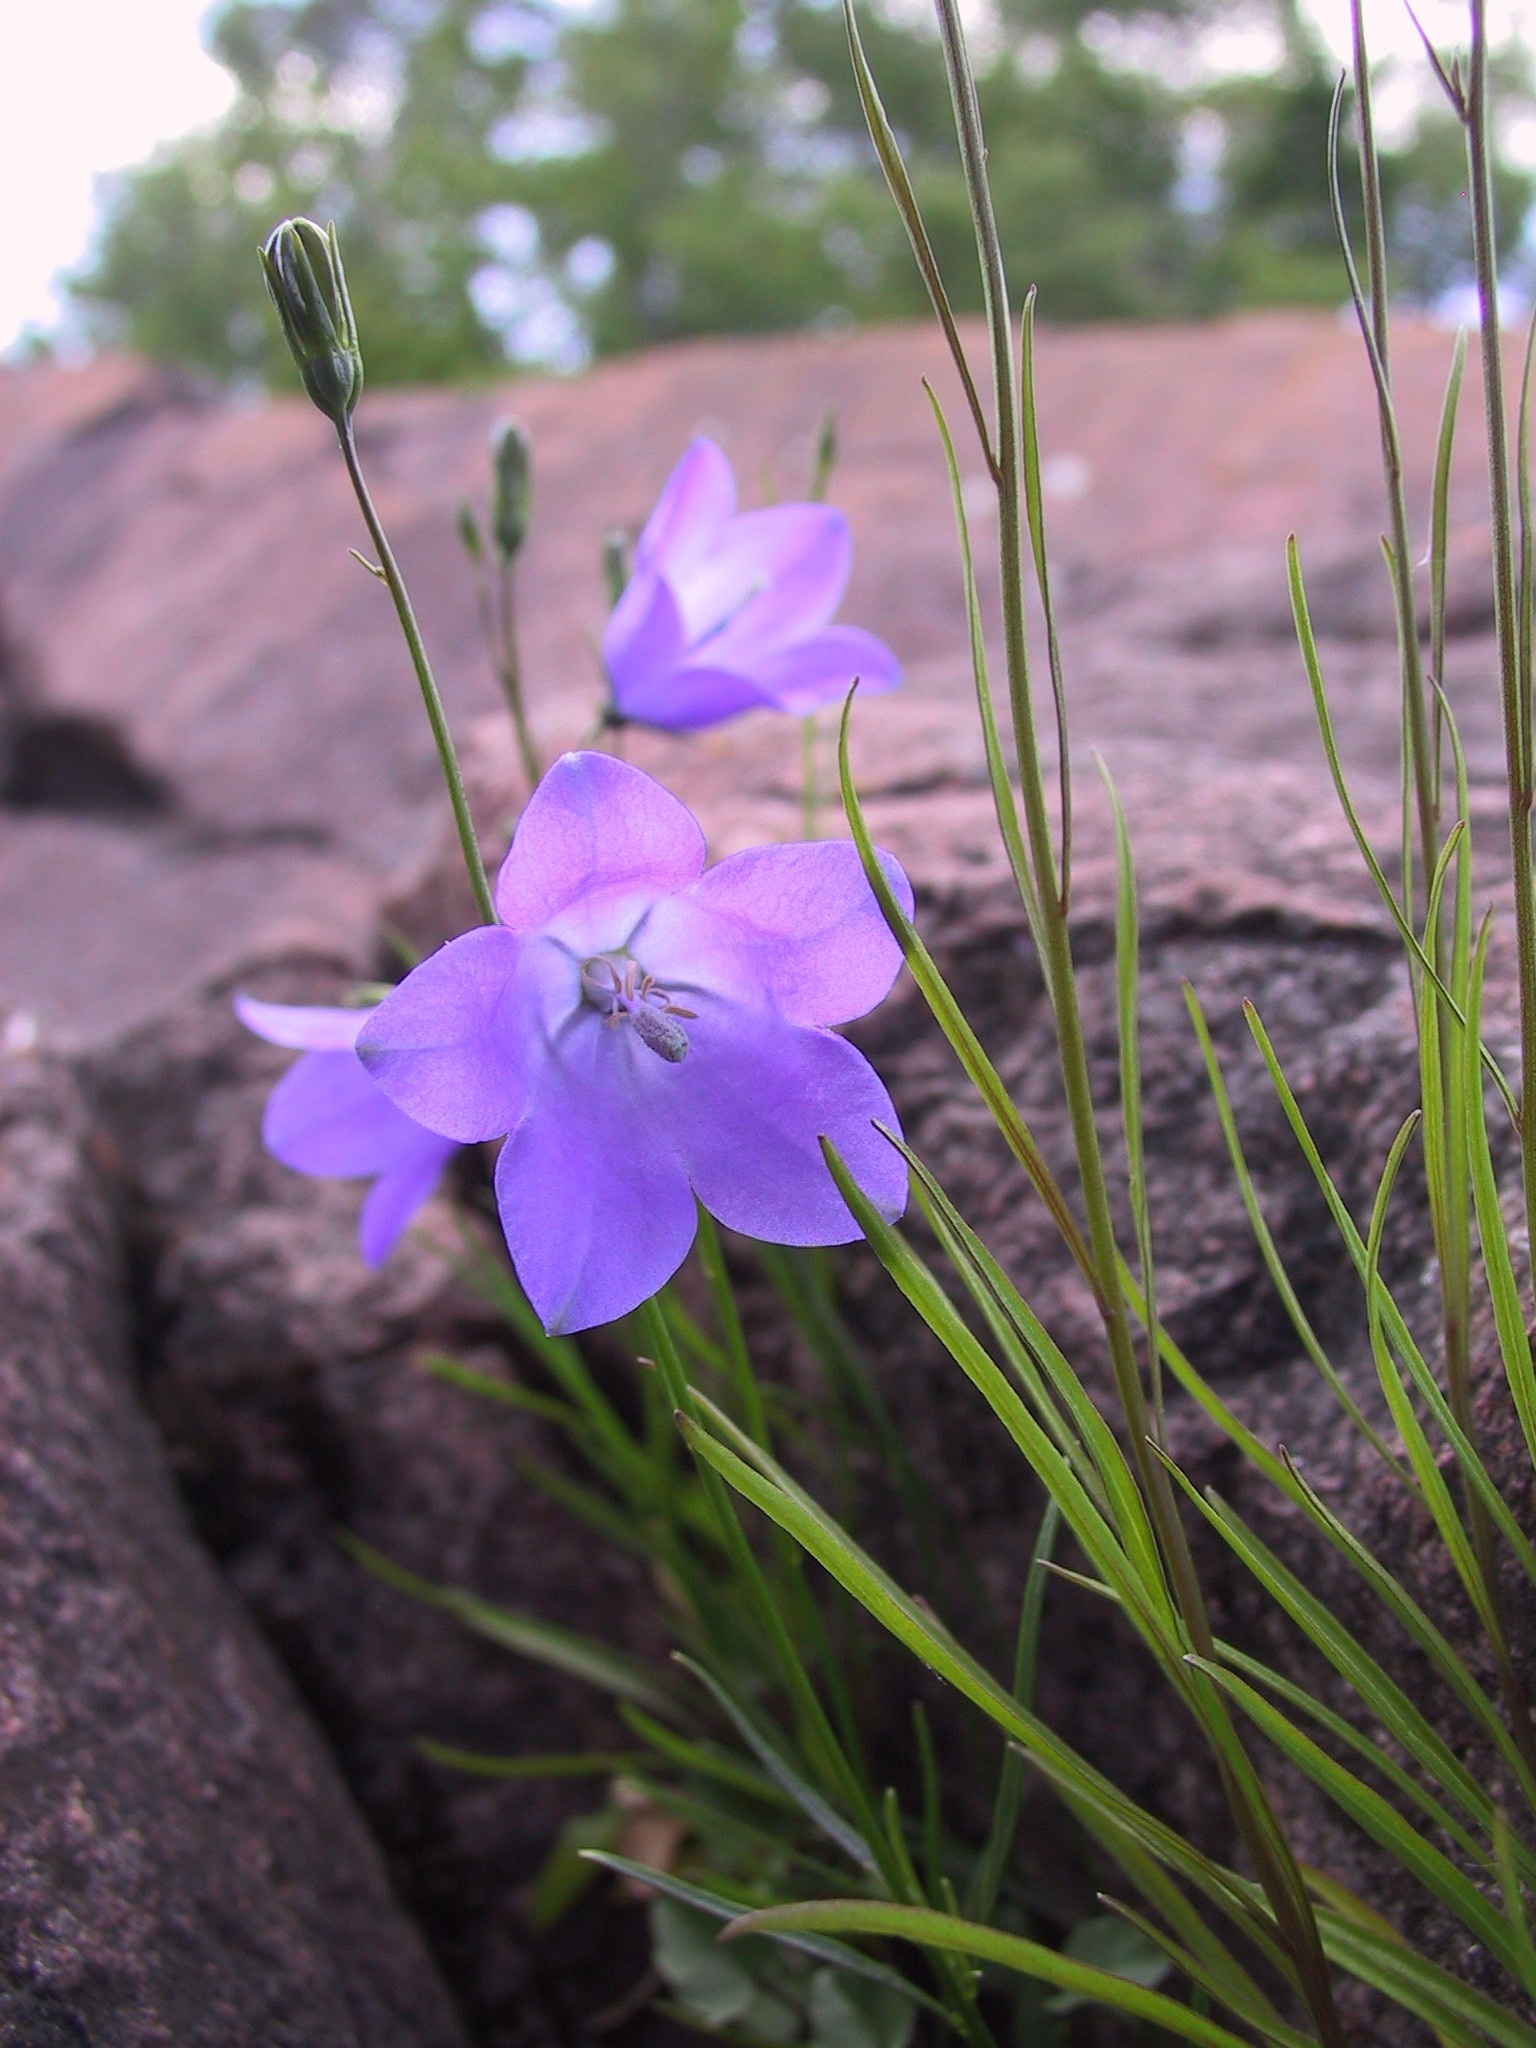
nature, plant, flower, purple, petal, bloom, wild, green, natural, botany, flora, wildflower, bluebell, rocks, minnesota, macro photography, flowering plant, bellflower family, lake superior, harebell, plant stem, land plant